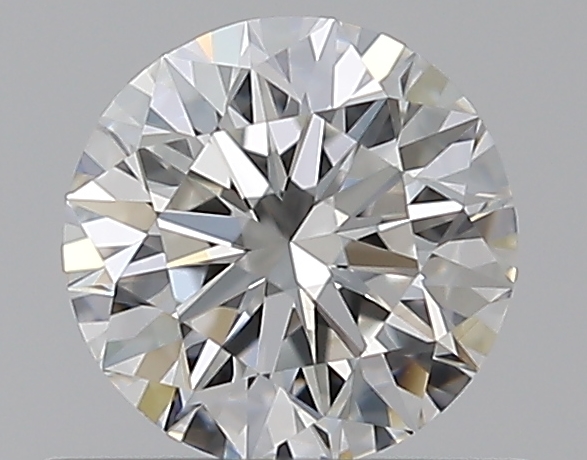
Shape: round
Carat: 0.5
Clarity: VS1
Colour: F
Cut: EX
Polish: EX
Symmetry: EX
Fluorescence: N
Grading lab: GIA
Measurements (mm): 5.03 x 5.07 x 3.15